Rafael Errázuriz Urmeneta

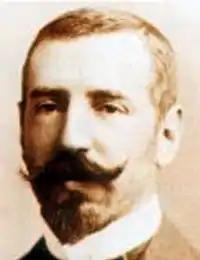

Rafael Valentín Errázuriz Urmeneta (August 10, 1861 - December 26, 1923) was a Chilean politician and diplomat.